Brazilians in Japan

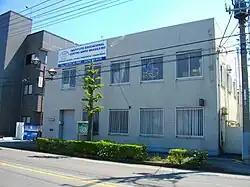
Instituto Educacional Centro Nippo Brasileiro (Japanese Brazilian Center Educational Institute) in Oizumi, Gunma

Brazilians tend to take jobs considered undesirable by native Japanese, such as working in electronics factories, and in the automotive sector. Most Brazilians go to Japan attracted by the recruiting agencies in conjunction with the factories. Many Brazilians are subjected to hours of exhausting work, earning a small salary by Japanese standards. Nevertheless, in 2002, Brazilians living in Japan sent US$2.5 billion to Brazil.